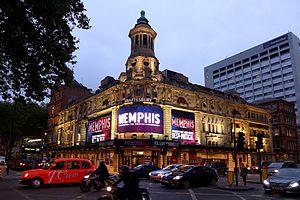
Memphis est une comédie musicale écrite et composée par David Bryan avec un livret de Joe DiPietro.